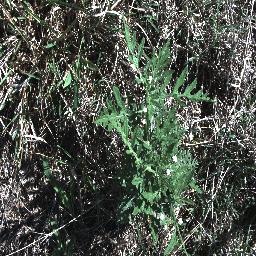
Label: parthenium